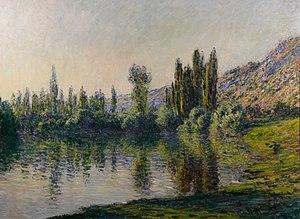
George Viau, né le 28 mars 1855 à Nancy, et mort le 18 décembre 1939 à Paris, est chirurgien-dentiste, collectionneur d'art et mécène français.